Bourák

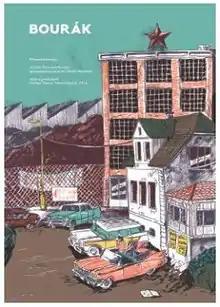

Bourák is a 2020 Czech gangster romantic comedy film directed by Ondřej Trojan. It stars Ivan Trojan.